José María Pino Suárez

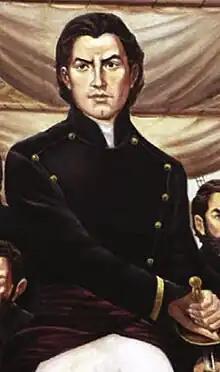
His great-grandfather was Pedro Sainz de Baranda, a hero of the Mexican Wars of Independence.

Born in Tenosique, Tabasco, "almost by accident – his family was among the most notable in Mérida." He was the eldest son of José María Pino Salvatiel, a businessman, and Josefa Suarez; both his parents had been born in Mérida. A few years after his birth, his mother died, an event that was devastating for the young boy. He had a younger brother, Néstor Pino Suárez who served as a colonel and was mortally wounded in battle in 1912, trying to end the Quintero insurrection in Sinaloa.